Michael Papadjanian

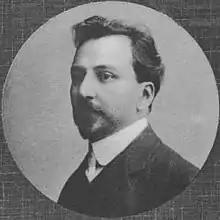
Michael Papadjanian

Michael Papadjanian, or Mikayel (1868 in Yerevan, Armenia – 1929 in Tiflis, Soviet Union) was a member of the Armenian national liberation movement who studied law at Rostov, Odessa and St Petersburg, and had a practice as a barrister at Baku.